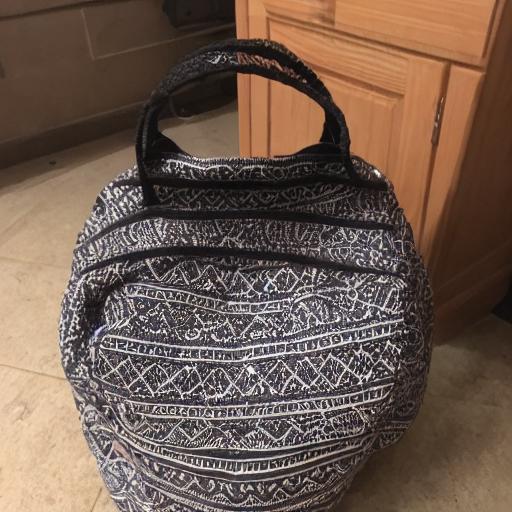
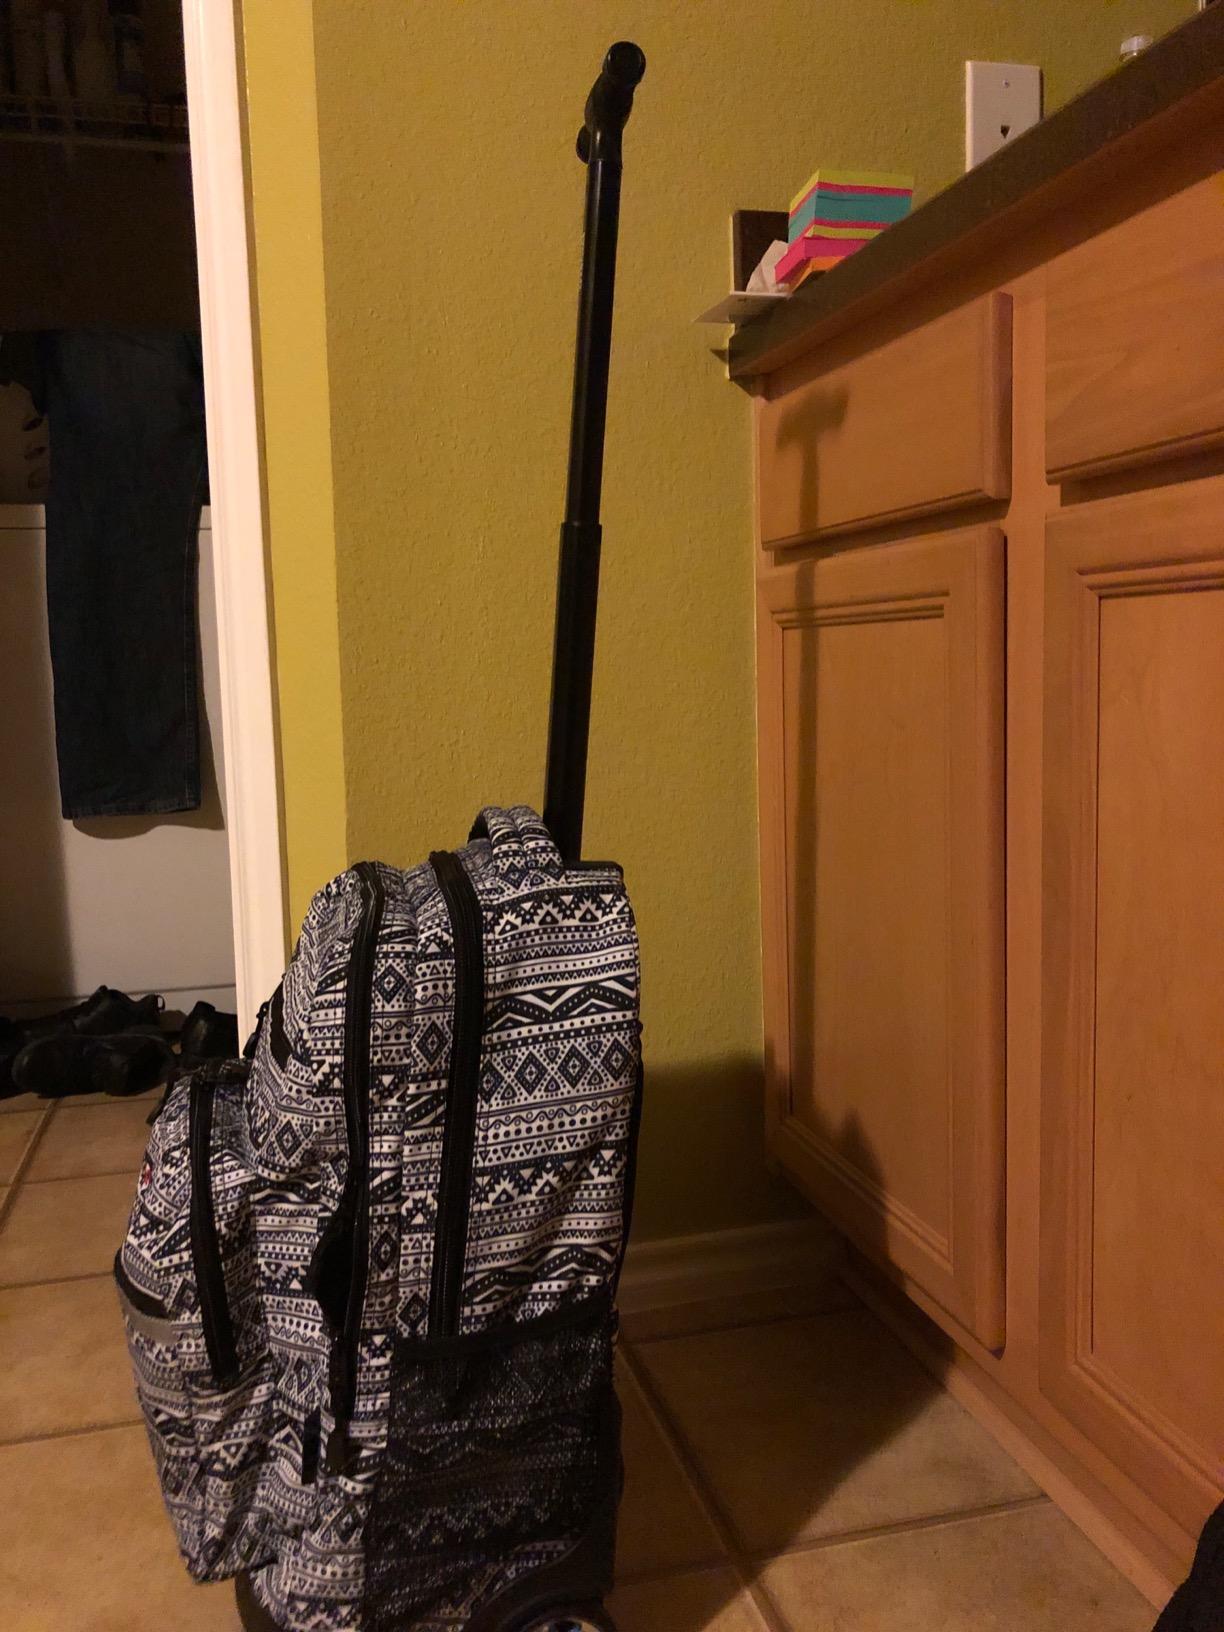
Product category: bag
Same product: no